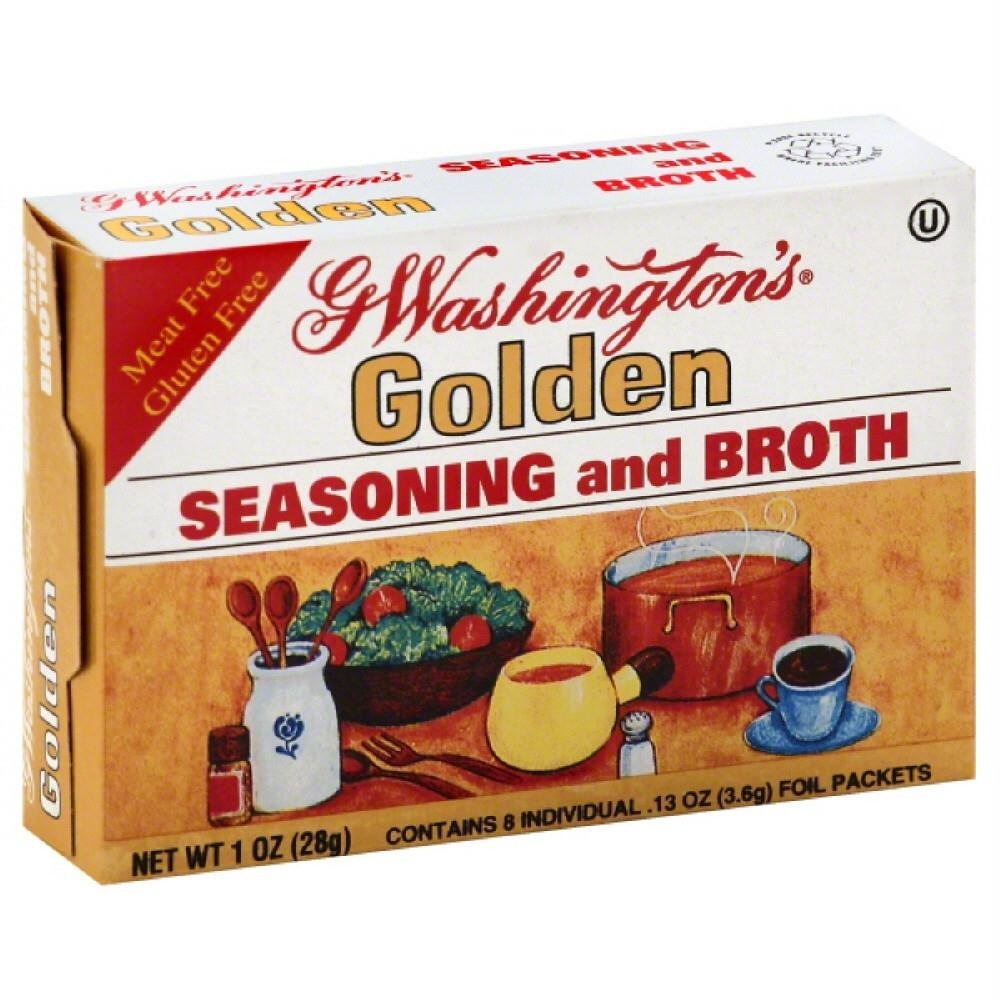
Item Name: G Washington's Seasoning and Broth, Golden, 1 Ounce
Bullet Point 1: G. Washingtons imparts a unique hearty flavor to many foods. Ideal for use with beef, pork, stew, gravies, soups, pasta dishes and vegetables.
Bullet Point 2: G. Washingtons Golden has the subtle touch that makes delicately flavored foods taste more exciting and delicious. Great with chicken, lamb, veal and turkey.
Bullet Point 3: Brings out the best in gravies, soups, salads, salad dressings and sandwich fillings. Especially good with mild-flavored vegetables, eggs and delicate sauces.
Bullet Point 4: G. Washington's Seasoning and Broth is versatile and is suitable for use with a variety of meats and dishes. It's meat, gluten and fat-free.
Bullet Point 5: It comes in a convenient 1-oz box featuring eight individual foil packs for improved freshness. Delicious on chicken, lamb, veal and turkey.
Value: 1.0
Unit: Ounce

Price: 7.735